William A. Paterson Factory Complex

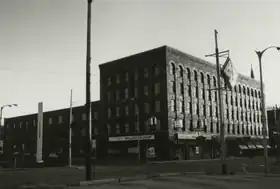

The William A. Paterson Factory Complex was a factory located at 126 East 3rd Street in Flint, Michigan. It was listed on the National Register of Historic Places in 1984. The building was demolished in 1996.